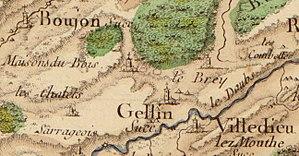
Carte de Cassini n°147 (Nozeroy, zoom sur le Brey), 1759.
Brey-et-Maison-du-Bois est une commune française située dans le département du Doubs, en région Bourgogne-Franche-Comté.